Irritation

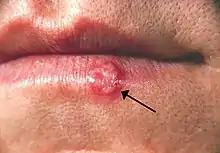
Herpes simplex lesion of lower lip, second day after onset

One of the most common areas of the body associated with irritation is the vagina. Many women complain of an itch, dryness, or discharge in the perineum at some point in their lives. There are several causes of vaginal irritation including fungal vaginitis (like candida) or trichomoniasis. Often, herpes simplex infection of the mouth or genitalia can be recurrent and prove to be extremely irritating.